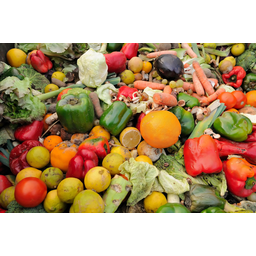
Label: generalcompost